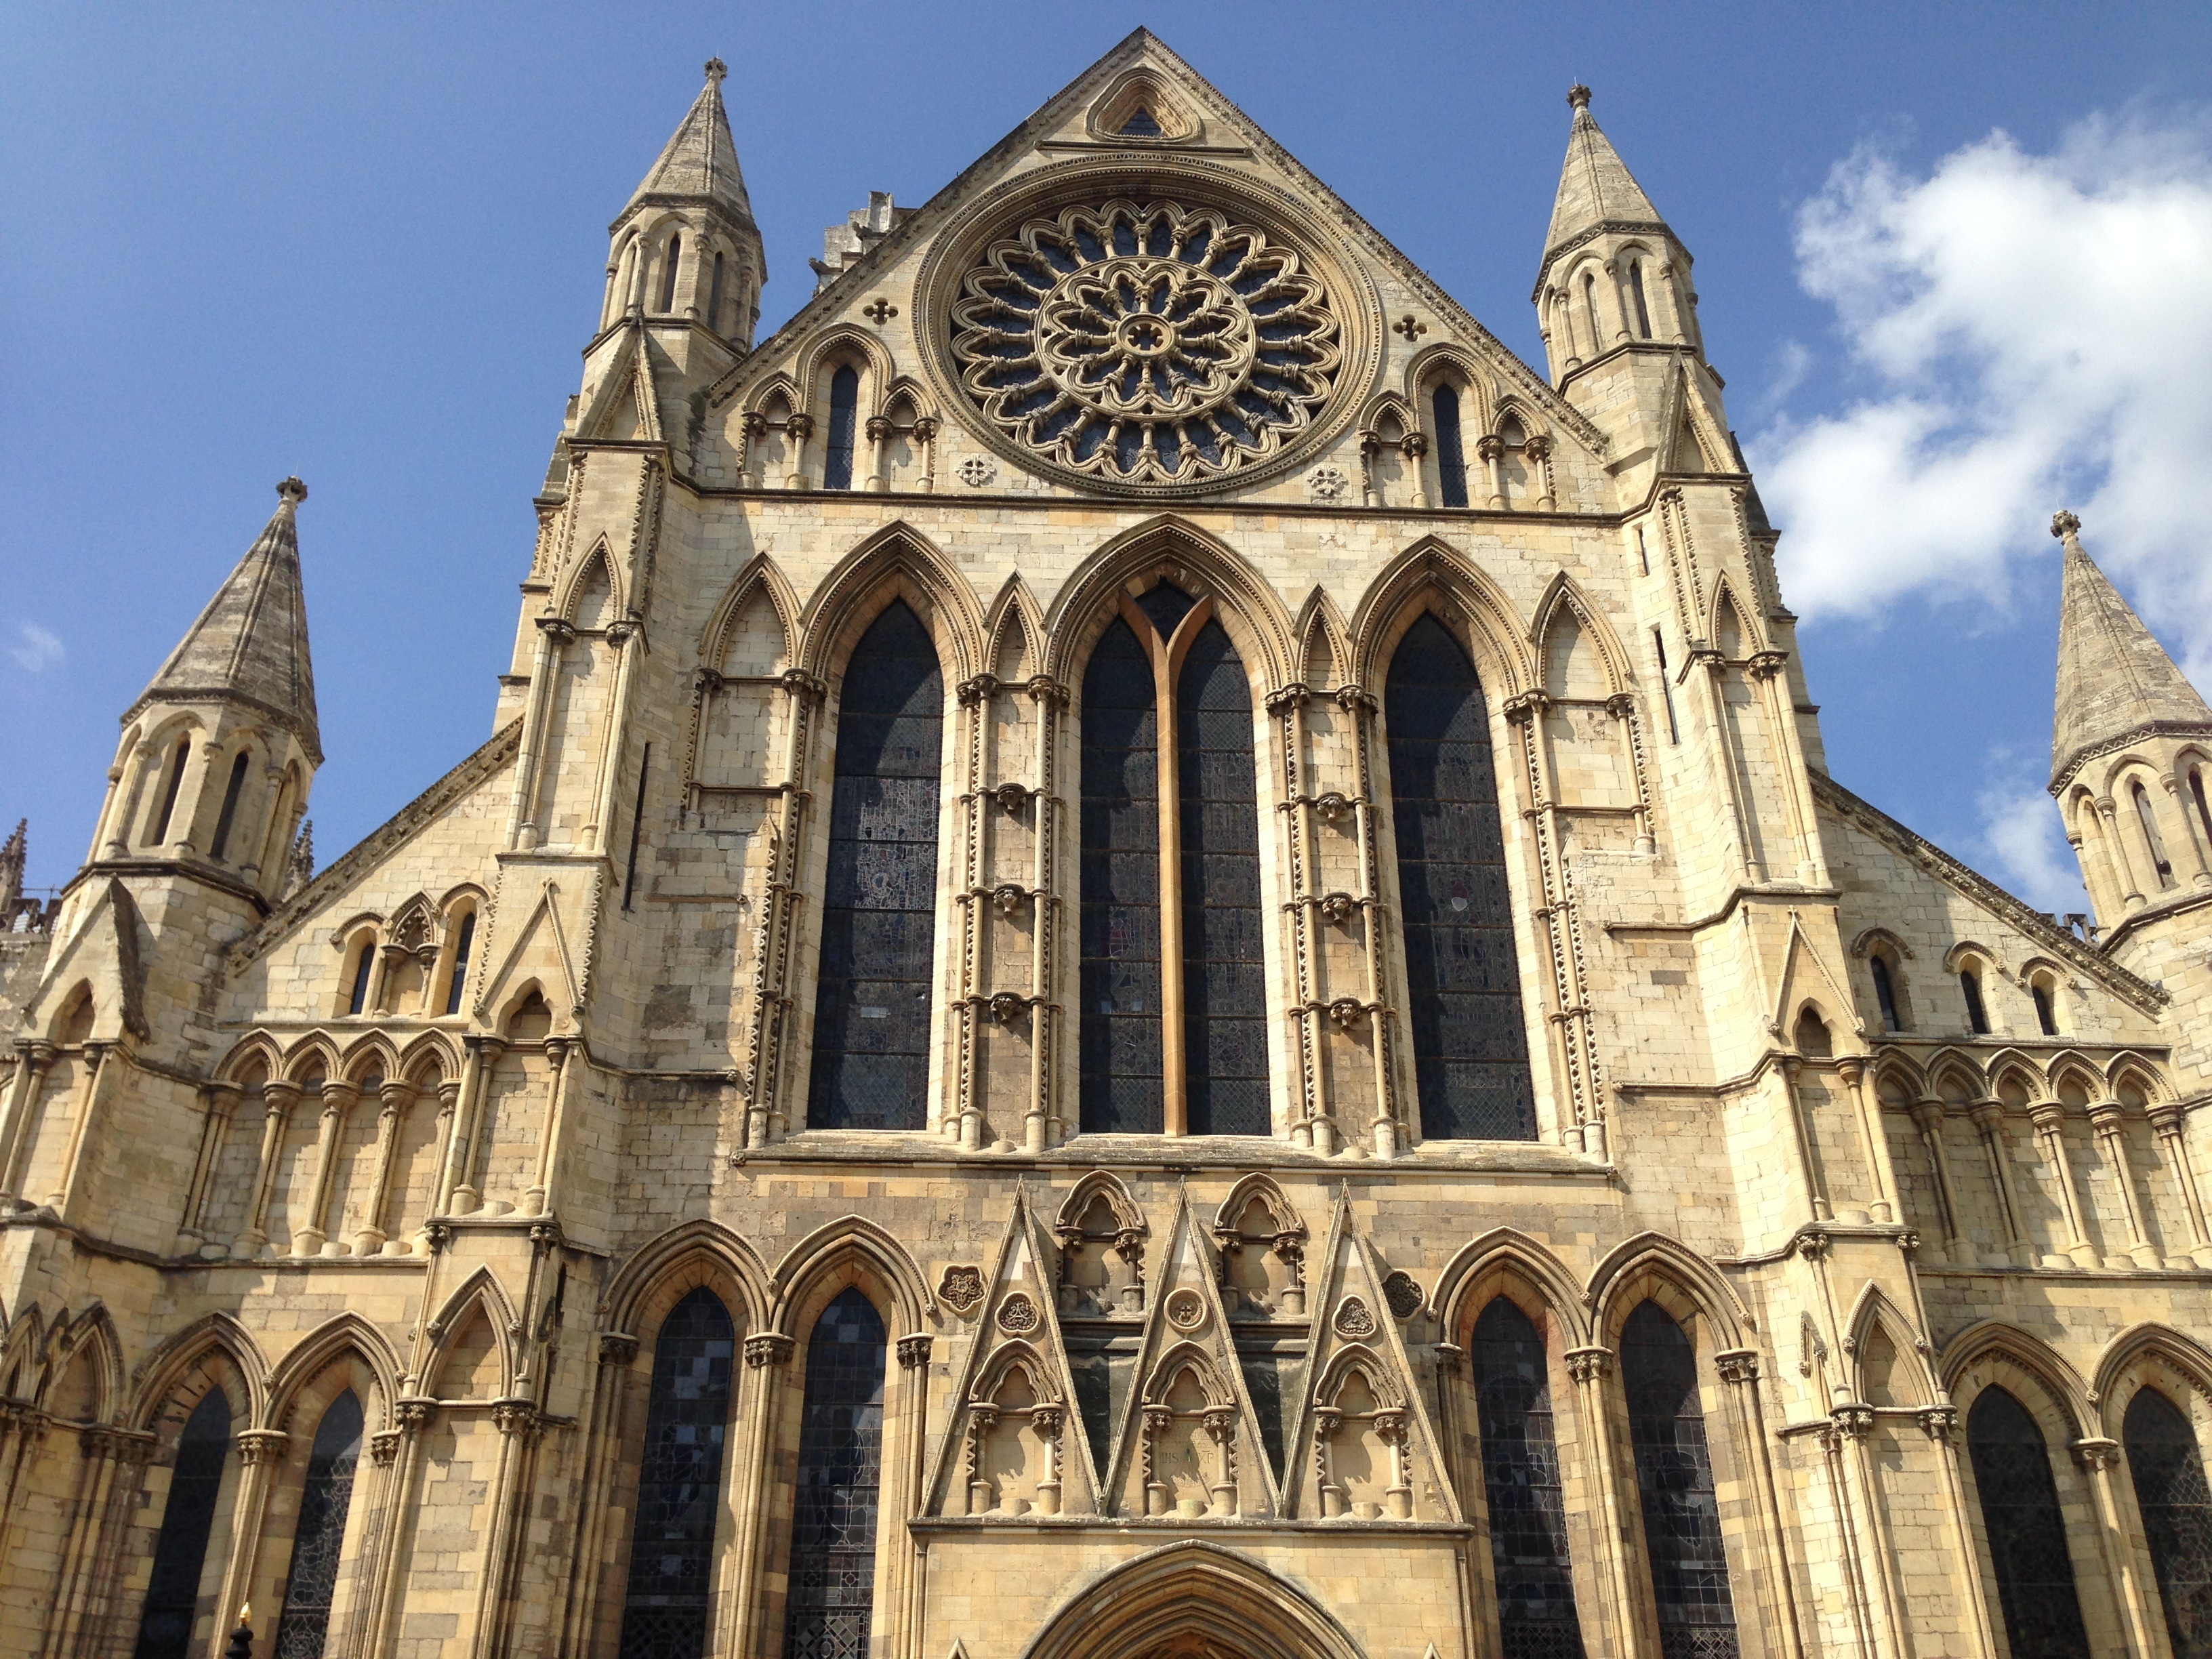
architecture, building, stone, facade, church, cathedral, gothic, place of worship, baptistery, medieval architecture, spire, monastery, synagogue, abbey, basilica, gothic architecture, york minster, byzantine architecture